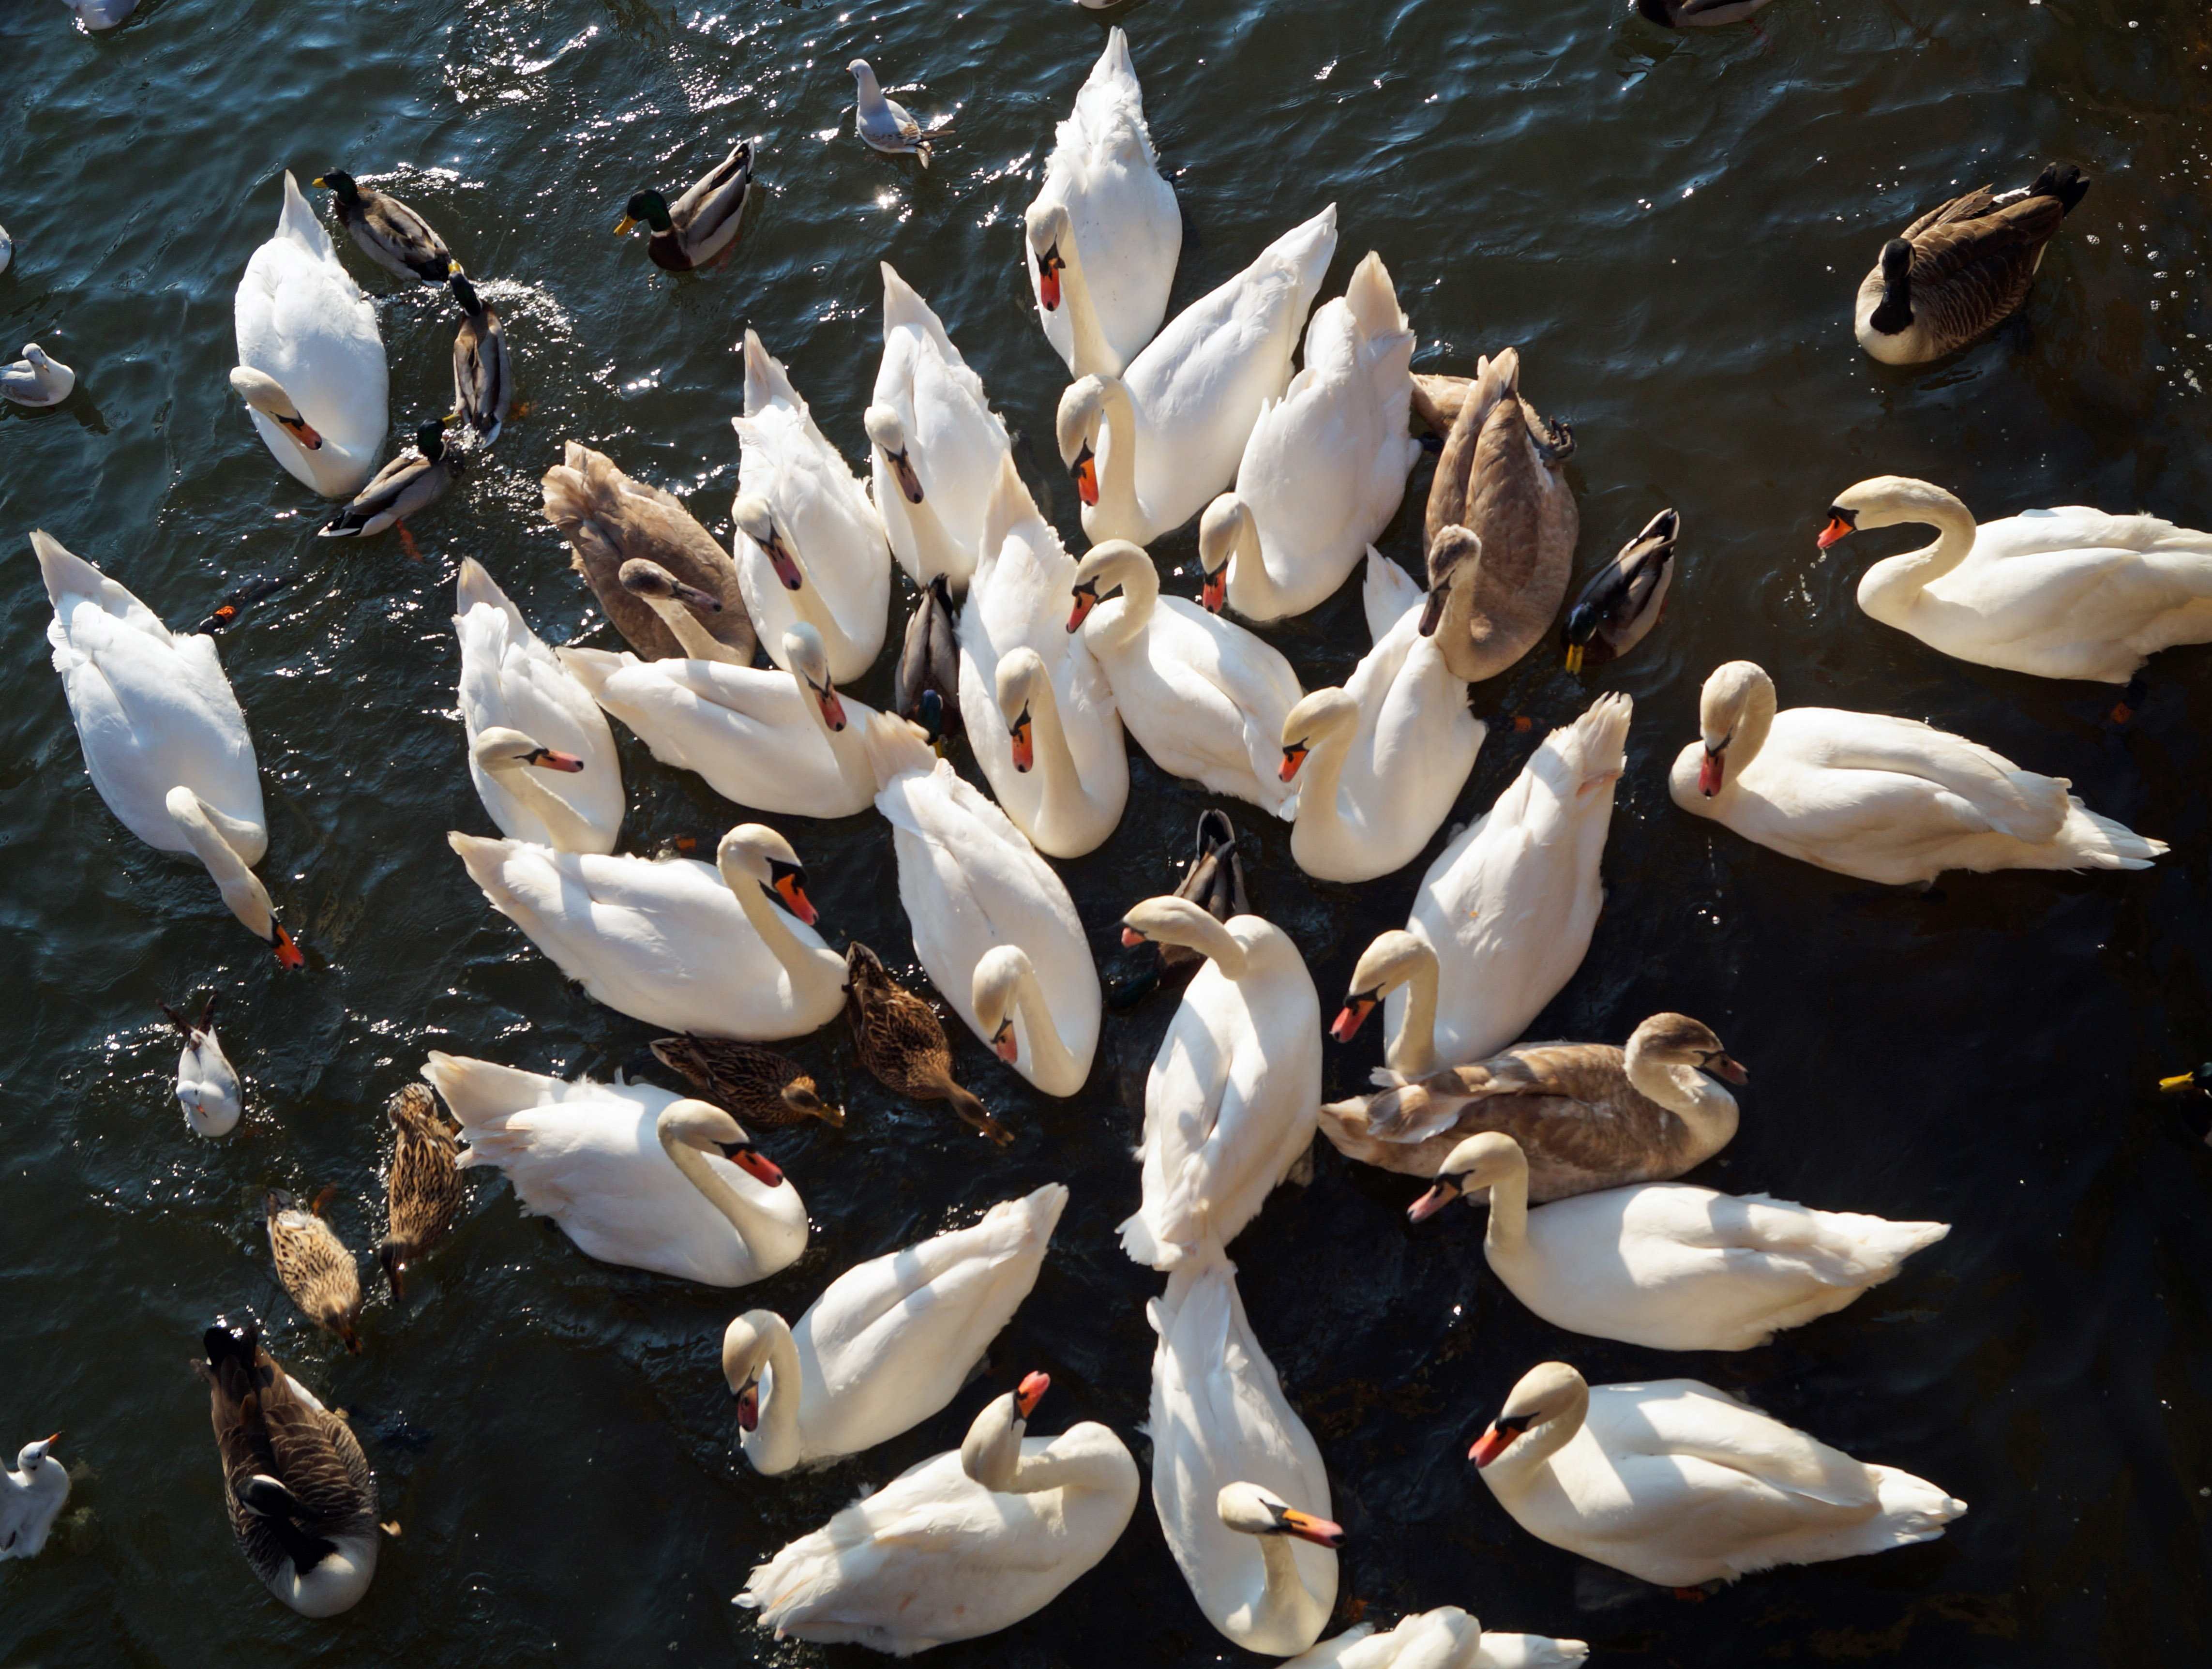
water, winter, bird, flower, river, blue, fauna, uk, birds, swans, ducks, waterfowl, water bird, avon, stratford, upon, marine biology, ducks geese and swans